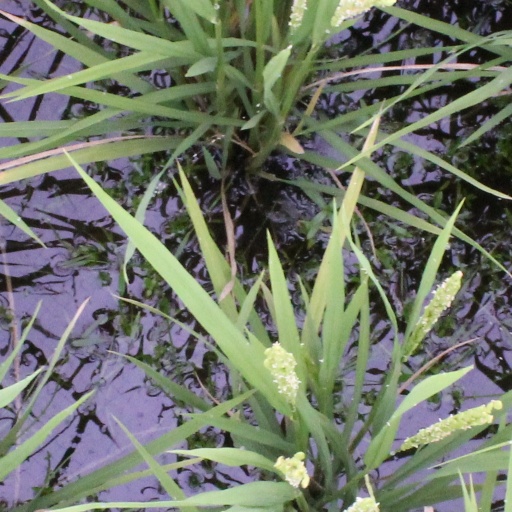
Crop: rice